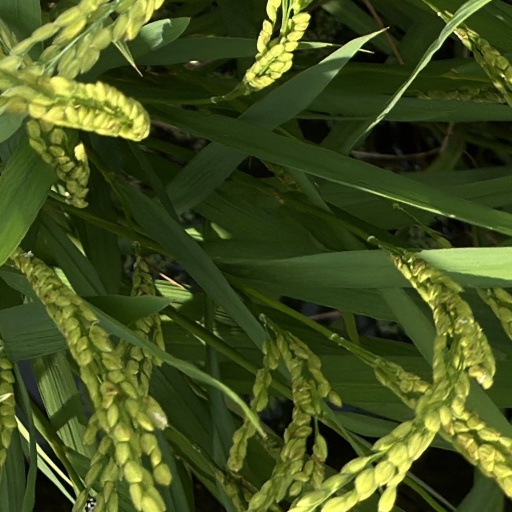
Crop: rice